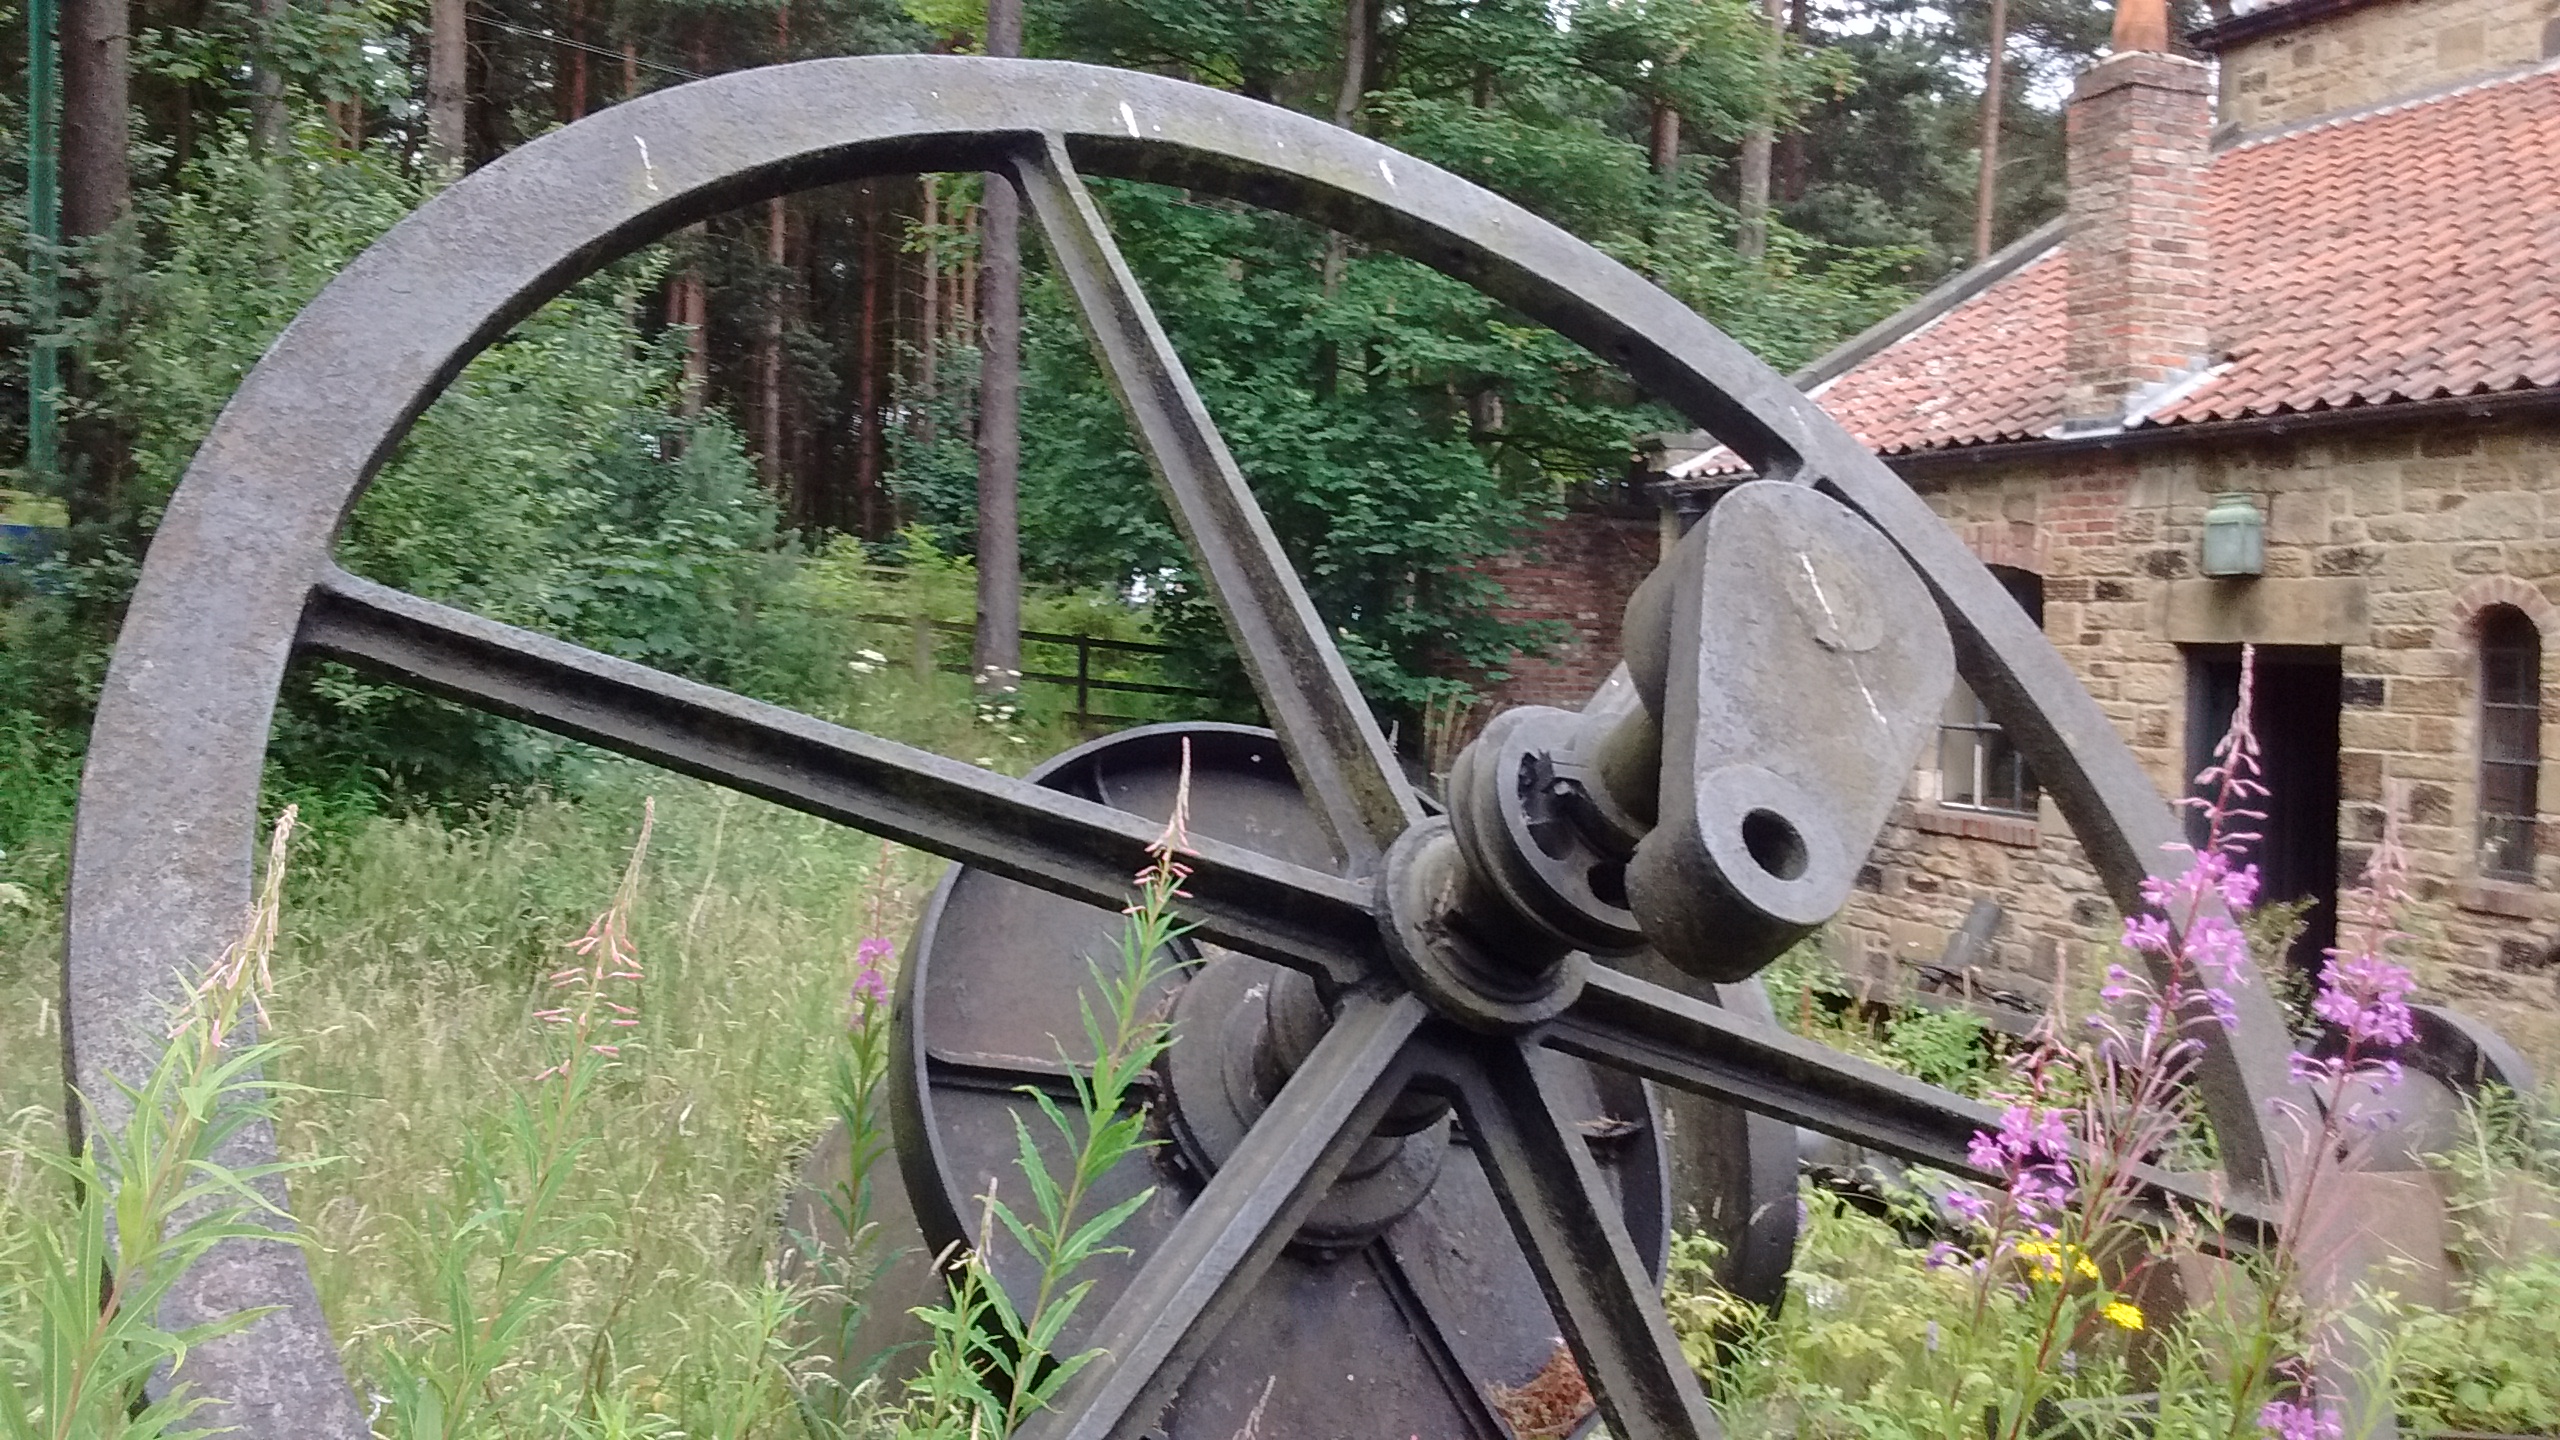
train wheel, steam train, crank, iron, iron work, victorian, wildflowers, shed, wheel, spoke, automotive wheel system, auto part, metal, vehicle, rim, rust, bicycle wheel